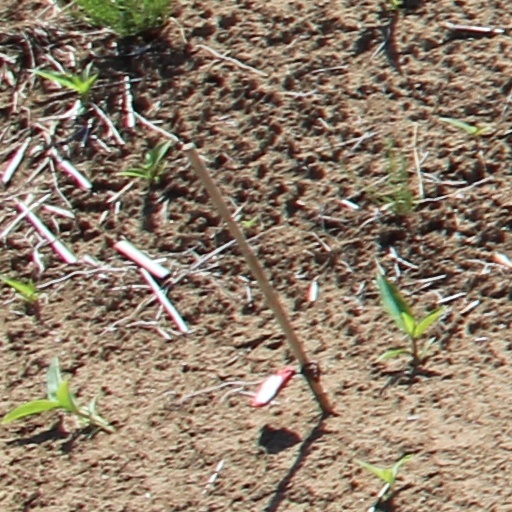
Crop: wheat